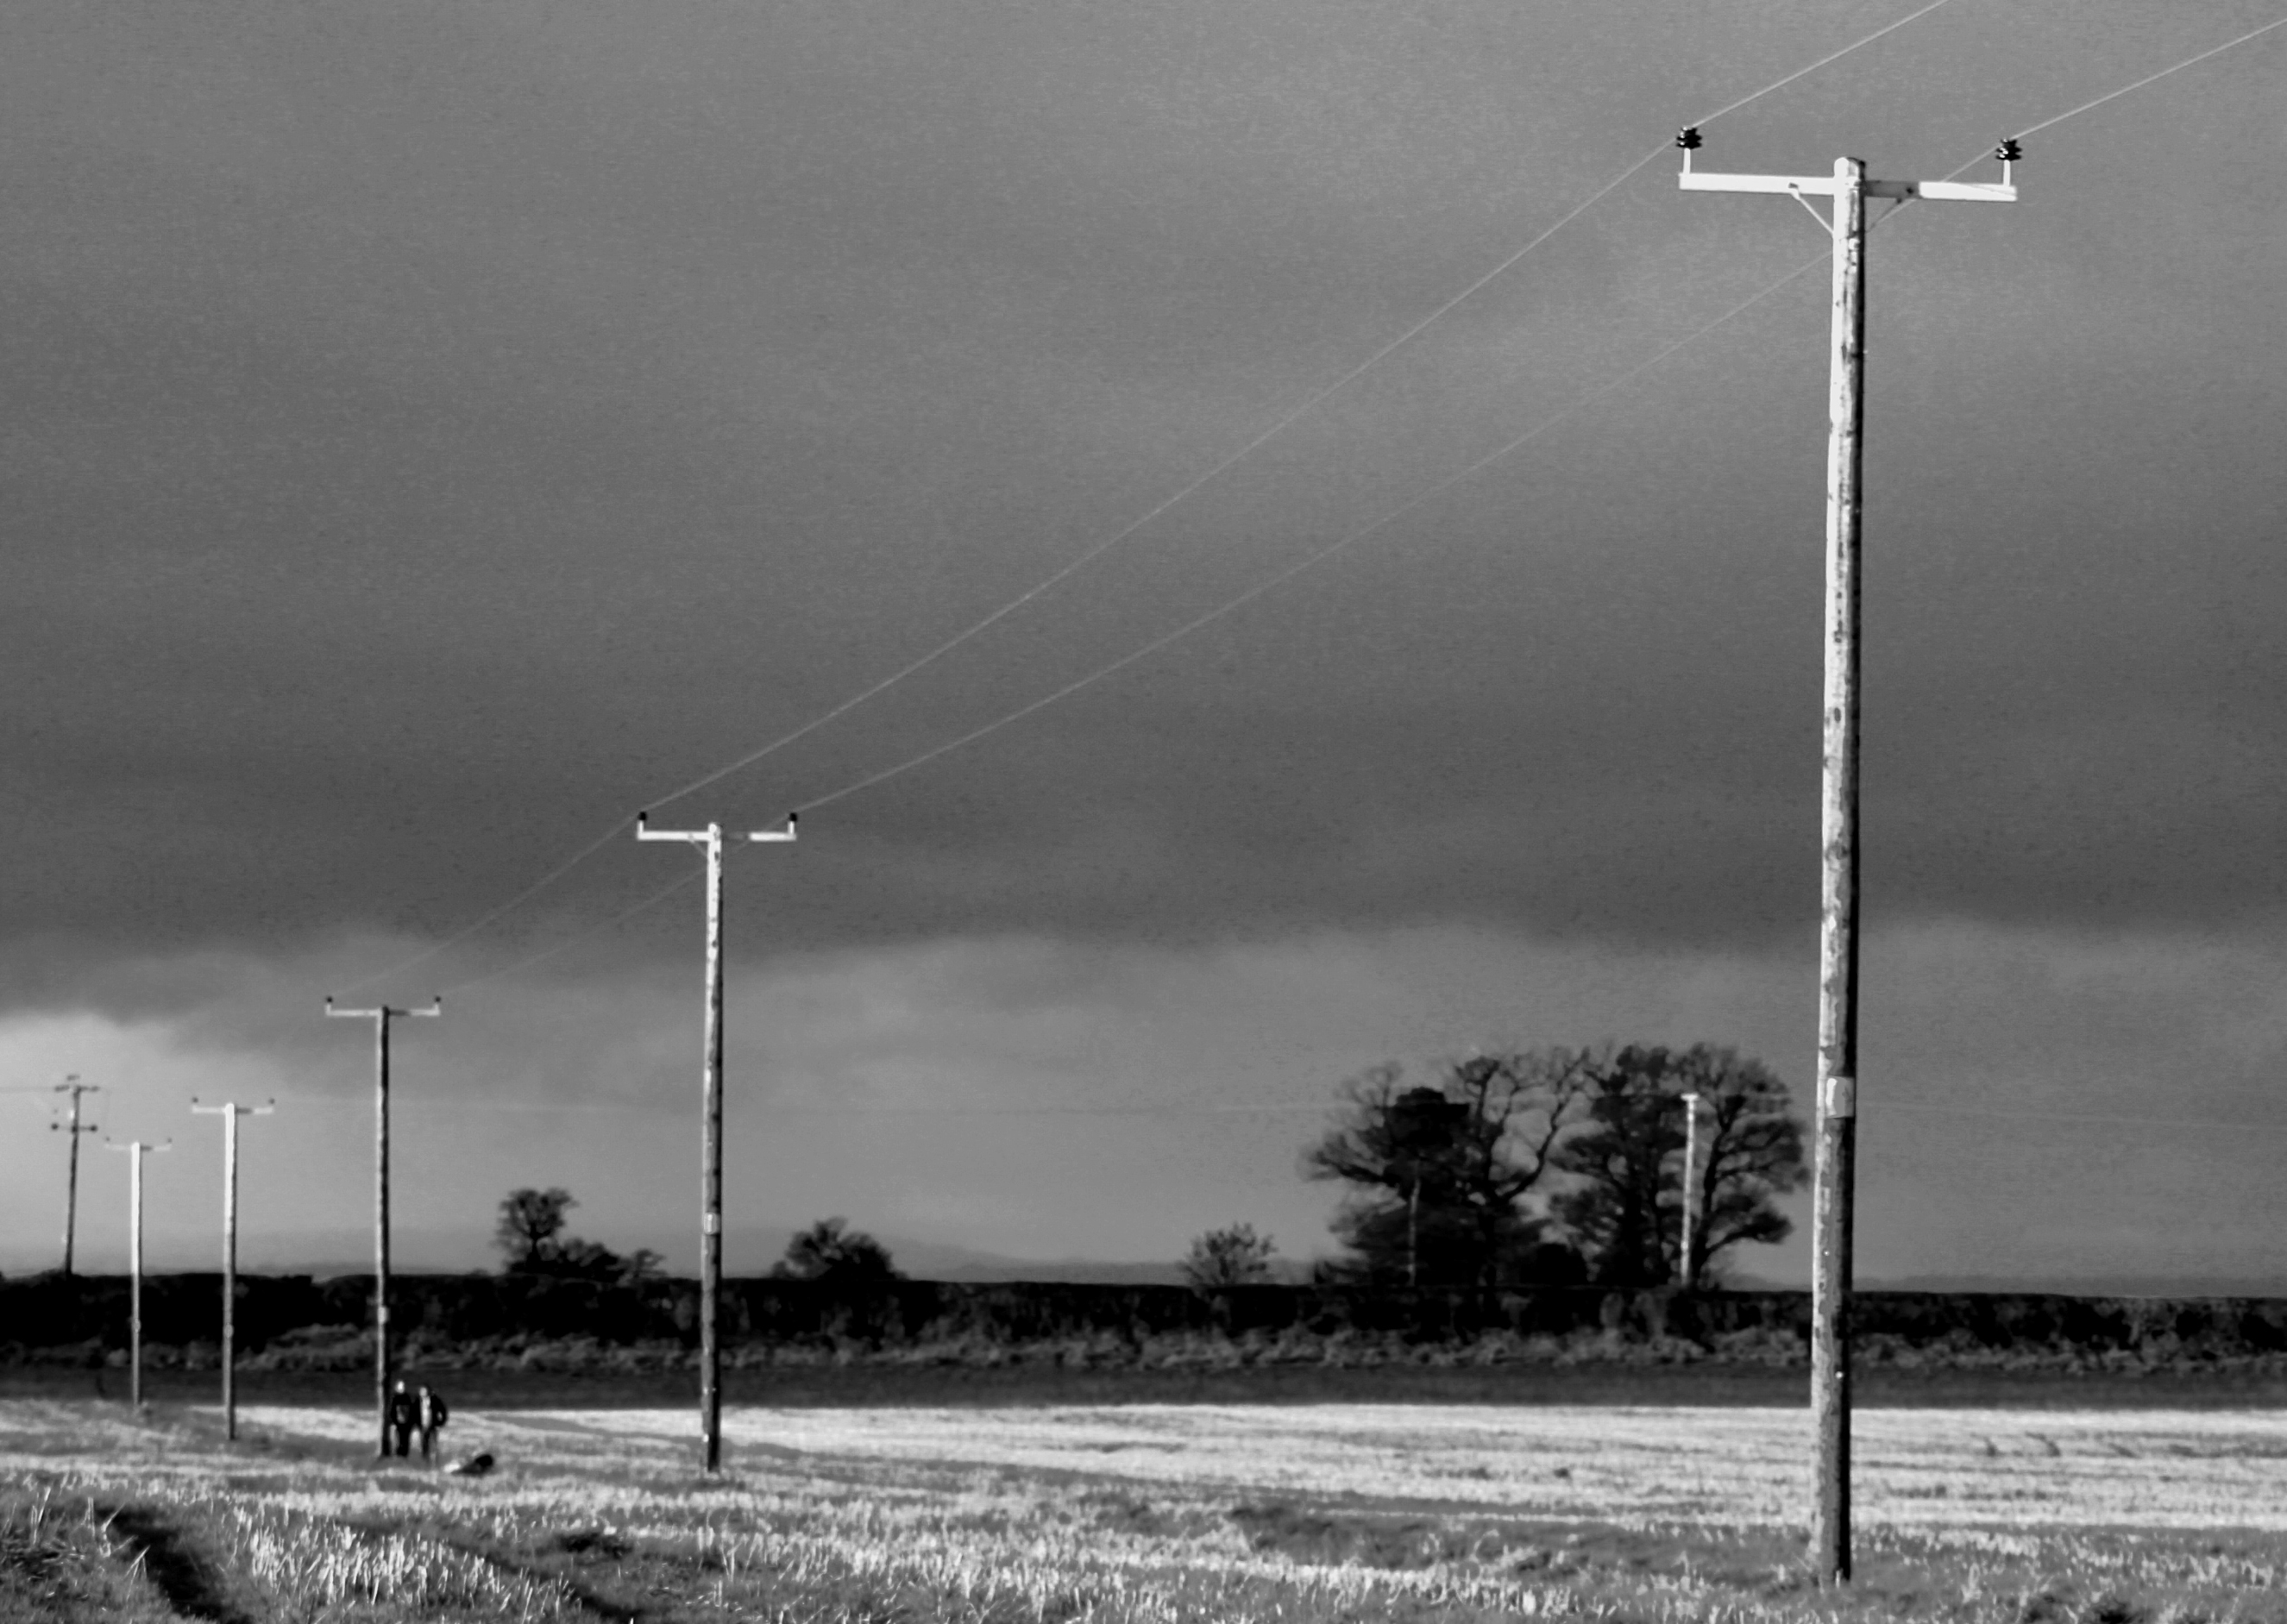
cloud, black and white, perspective, wind, line, canon, weather, contrast, street light, electricity, monochrome, lighting, lines, eos, 2012, wind farm, light fixture, herefordshire, hereford, lead, dailyshoot, 365, anawesomeshot, bartestree, telefoto, monochrome photography, overhead power line